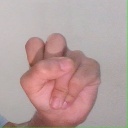
अक्षर: स